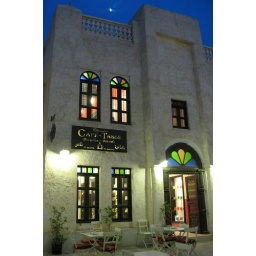
A cafe within the souk with the blue sky as the sun sets, and a glimpse of the moon.